Honey Barnes

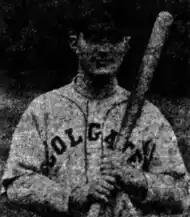
Barnes with the Colgate University baseball team

John Francis "Honey" Barnes (January 31, 1900 – June 18, 1981) was an American Major League Baseball catcher. Barnes played for the New York Yankees in the season. In one game, he did not get an at-bat, by playing catcher. He batted left and threw right-handed. He was born in Fulton, New York and died in Lockport, New York.